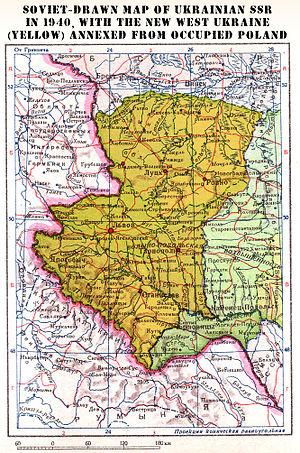
Selon l'arrangement qui venait d’être conclu entre Hitler et Staline à la fin août 1939, vers le 15 septembre 1939 soit quelques jours après le début de l'attaque allemande sur la Pologne, qui marqua le début de la Seconde Guerre mondiale, l'Union soviétique, alors alliée de l’Allemagne nazie et profitant de la débandade des forces polonaises, prit à revers ces dernières et pénétra également en Pologne dans le but de prendre possession de ses régions orientales. Ces régions étaient dénommées « Kresy » par les Polonais. L'Union soviétique annexa ainsi des territoires d’une superficie de 201 015 km², soit plus de la moitié du territoire polonais d’avant-guerre : ils abritaient une population de 13,3 millions d’habitants dont des Biélorusses, des Ukrainiens, des Polonais, des Juifs, des Tchèques et d’autres nationalités.